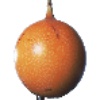
Label: Granadilla 1